Architecture of Finland

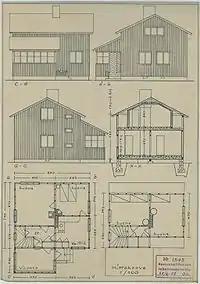
National Board of Settlements (Asutushallitus) type-house, 1937.

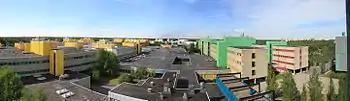
University of Oulu campus, Kari Virta (1967).

Even at the height of the Jugendstil style, there were opponents who criticised the stagnant tastes and mythological approaches whereby Jugendstil was becoming institutionalised. The most well-known opponents were architect-critics Sigurd Frosterus and Gustaf Strengel. Frosterus had worked briefly in the office of Belgian-born architect Henry van de Velde in Weimar in 1903, and at the same time Strengel worked in London at the office of architect Charles Harrison Townsend. Their critique was partly inspired by the results for the 1904 competition to design the Helsinki railway station, won by Eliel Saarinen. In the jury report, the architecture of Frosterus's entry was described as "imported". That same year Frosterus entered the competition for the Vyborg railway station, which Saarinen again won. Frosterus was a strict rationalist who wanted to develop architecture towards scientific ideals, instead of the historical approach of Jugendstil. In Frosterus's own words: "We want an iron and brain style for the railway stations and exhibition buildings; we want an iron and brain style for stores, theatres and concert halls." According to him, an architect had to analyse his tasks of construction in order to be able to logically justify his solutions, and he must take advantage of the possibilities of the latest technology. The particular challenge of his time was reinforced concrete. Frosterus considered that the buildings of a modern metropolis should be "constructivist" in expressing their purpose and technology honestly. He designed a number of private residences, but made his major breakthrough in 1916, gaining second prize in the competition for the Stockmann department store in the heart of Helsinki. He was eventually commissioned to realise the building, which was completed after Finland gained independence, in 1930. It would be misleading to see the Jugendstil style as wholly opposed to classicism; Frosterus's own works combined elements of both. Another key example is the Kalevakangas Cemetery Chapel in Tampere, designed by Wäinö Palmqvist and Einar Sjöström; they had won an architectural competition for the project in 1911, and it was completed in 1913. While containing many of the decorative elements familiar from Jugendstil, the overall form borrows from a key classical model, the Pantheon in Rome.